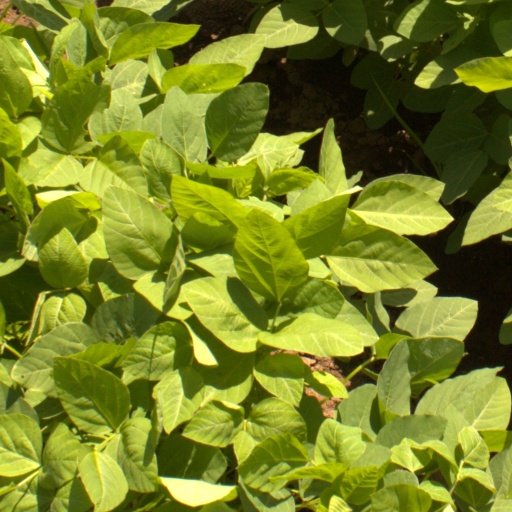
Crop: soybean